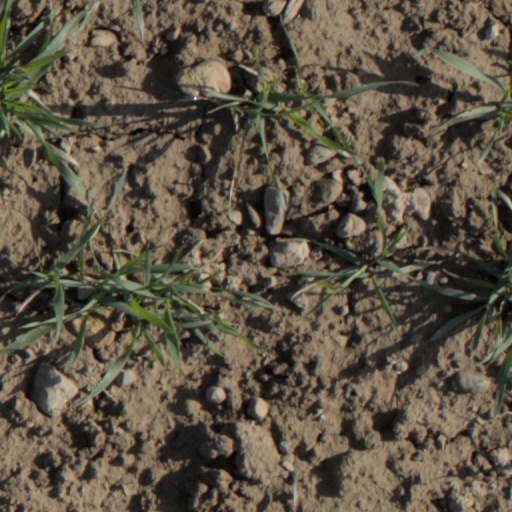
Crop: wheat